Red-necked phalarope

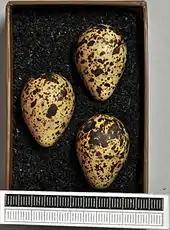
Eggs, from the Museum Wiesbaden

Female red-necked phalaropes are generally larger than males, though there is some overlap between small-bodied females and large-bodied males. The females pursue and fight over males, and will defend their mate from other females until the clutch is complete and the male begins incubation. The males perform all incubation and chick-rearing activities, while the females may attempt to find another mate. Females may lay multiple clutches per year if her original nest fails or there are an excess of adult males in the breeding population. Once it becomes too late in the breeding season to start new nests, females begin their southward migration, leaving the males to incubate the eggs and look after the young.